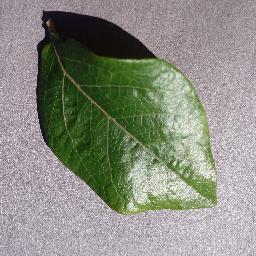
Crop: blueberry
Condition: healthy